Chad M. Rienstra

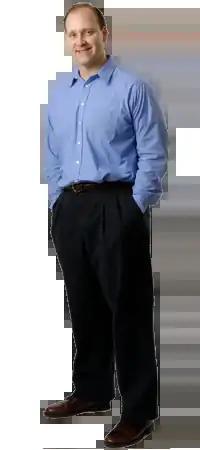

Chad M. Rienstra is a professor of chemistry at the University of Wisconsin at Madison. He formerly was a tenured professor at the University of Illinois Urbana-Champaign where he joined the Department of Chemistry in 2002 as assistant professor, was promoted to associate professor with tenure in 2008, and was promoted to professor in 2013.